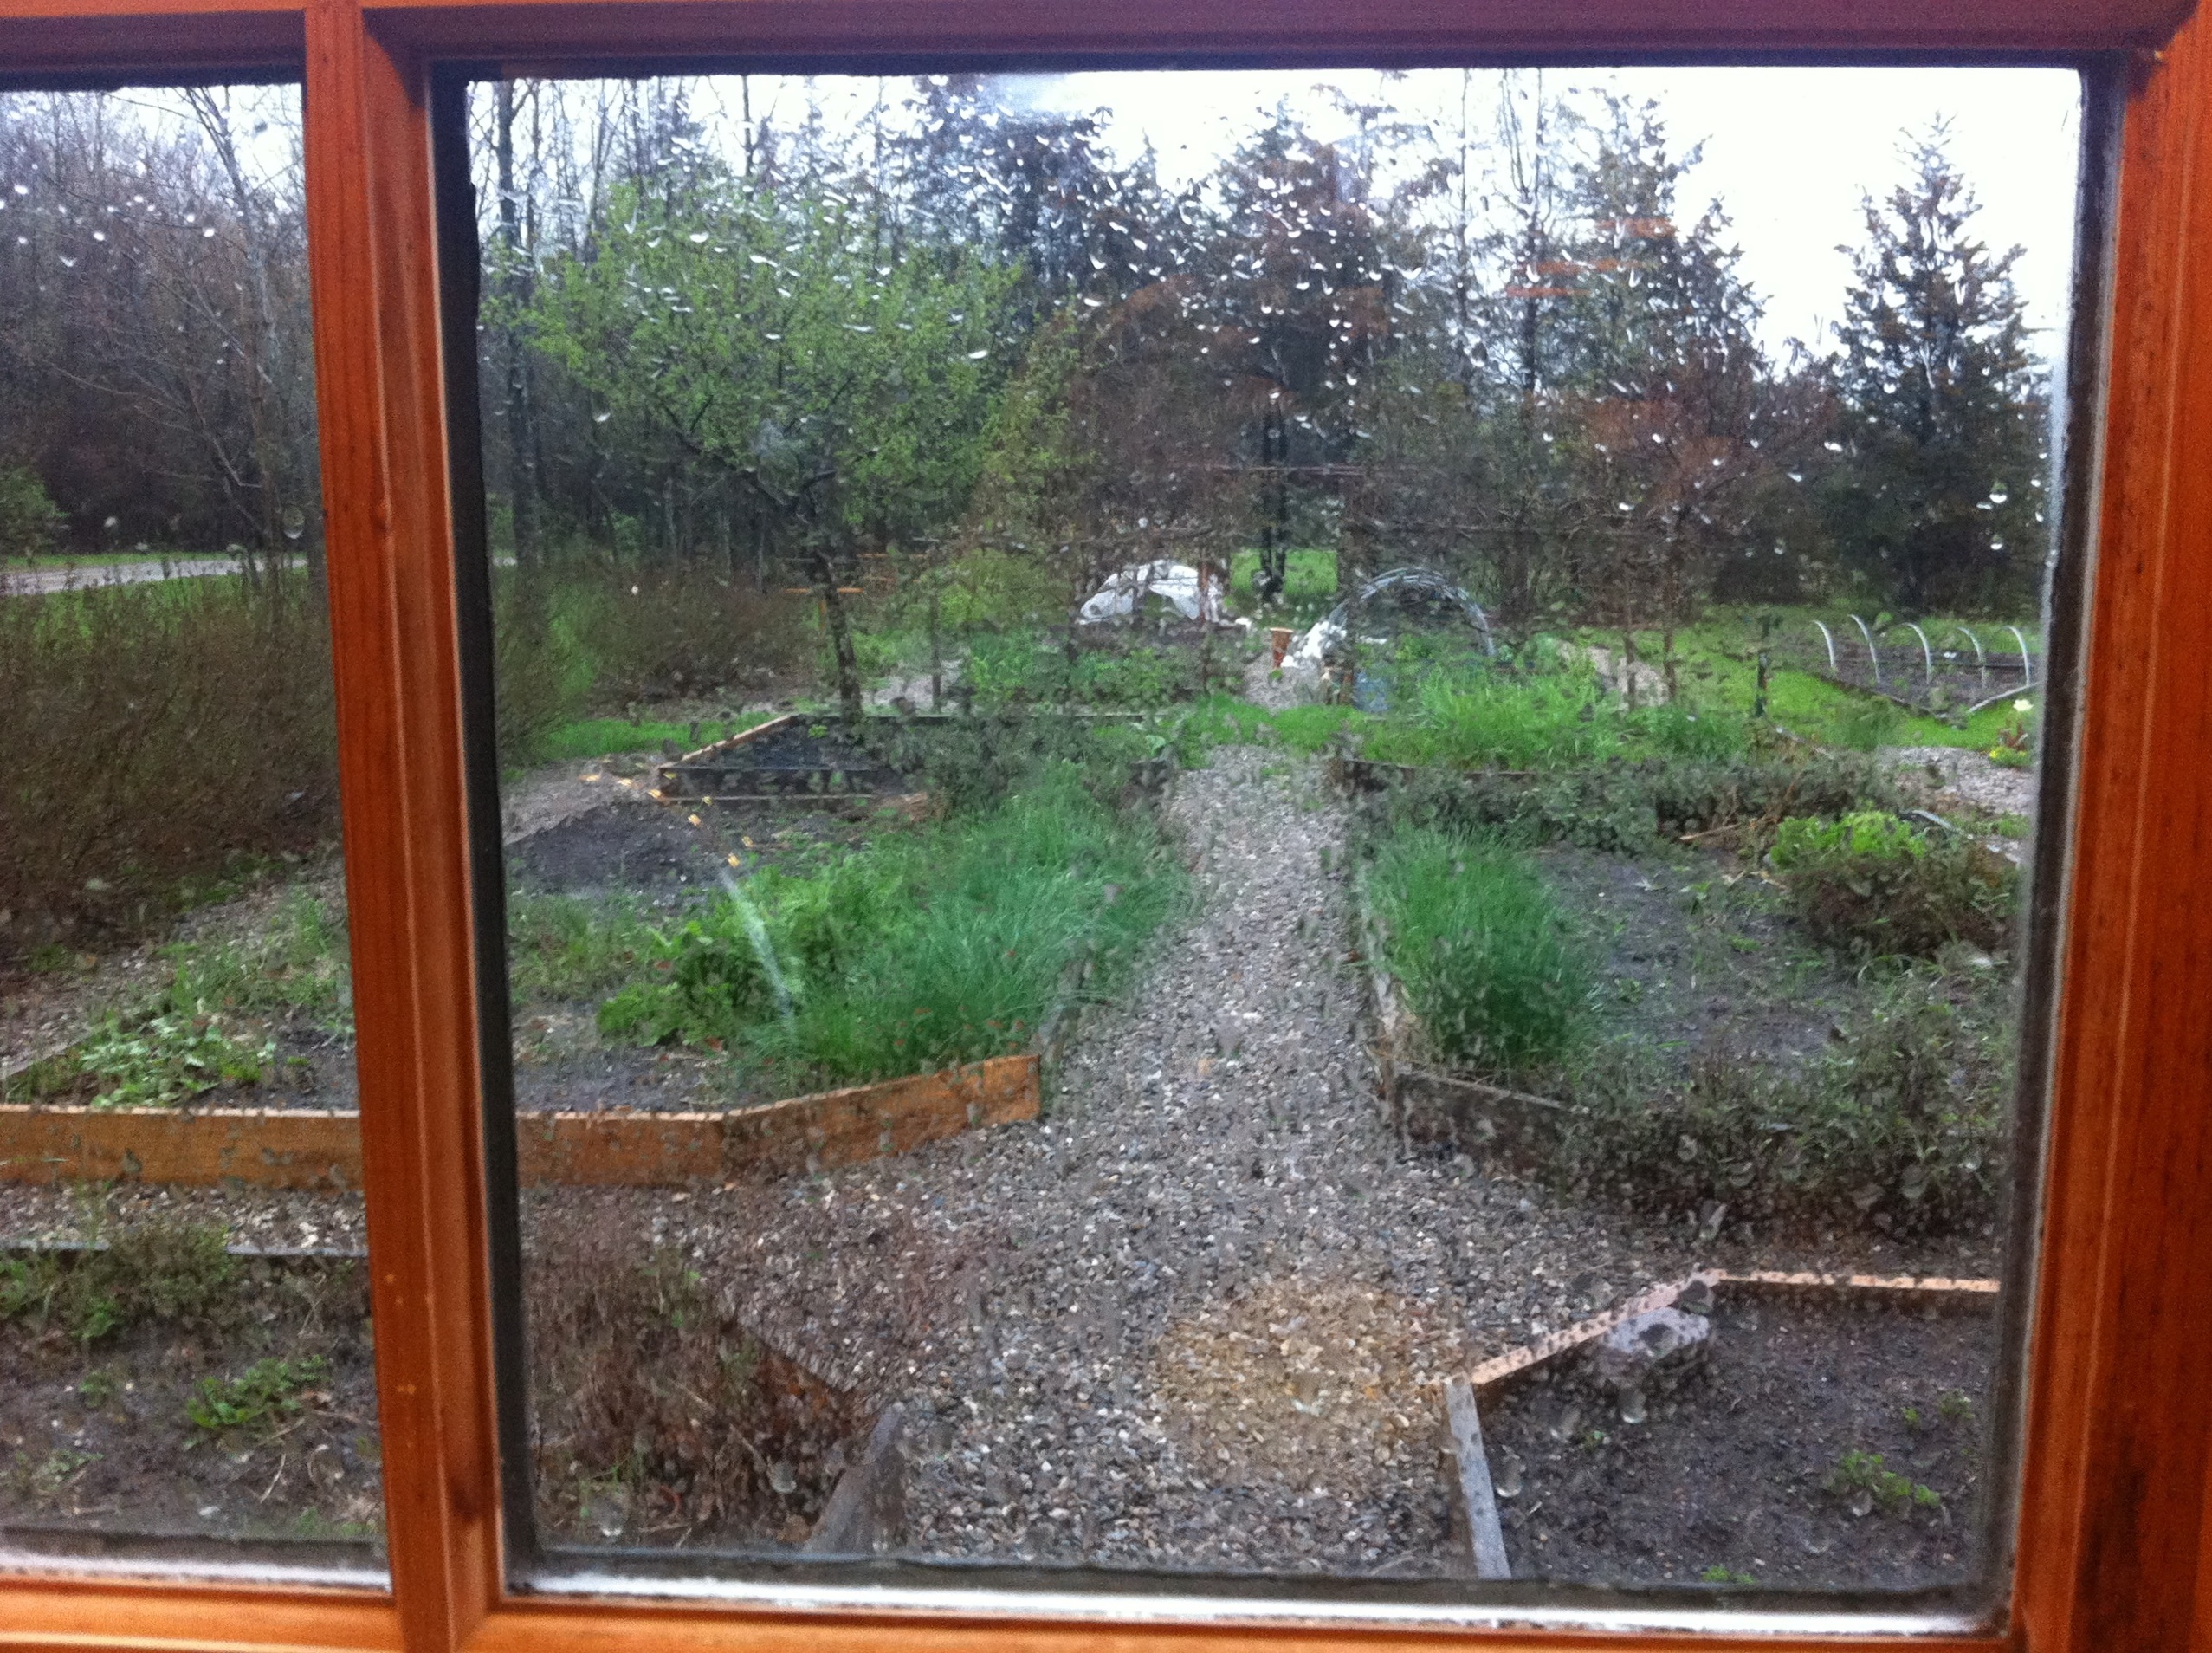
window, pond, backyard, property, garden, yard, outdoor structure